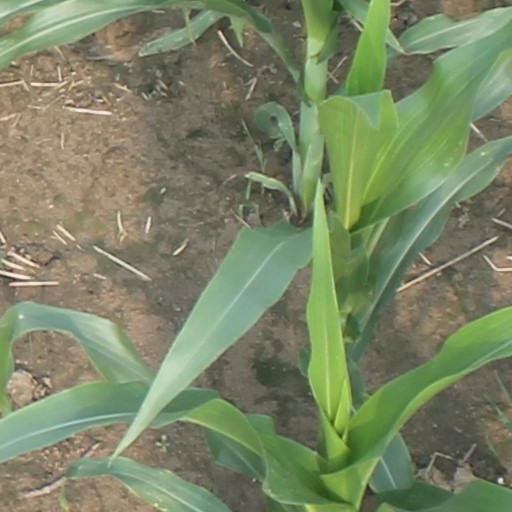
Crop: maize; corn